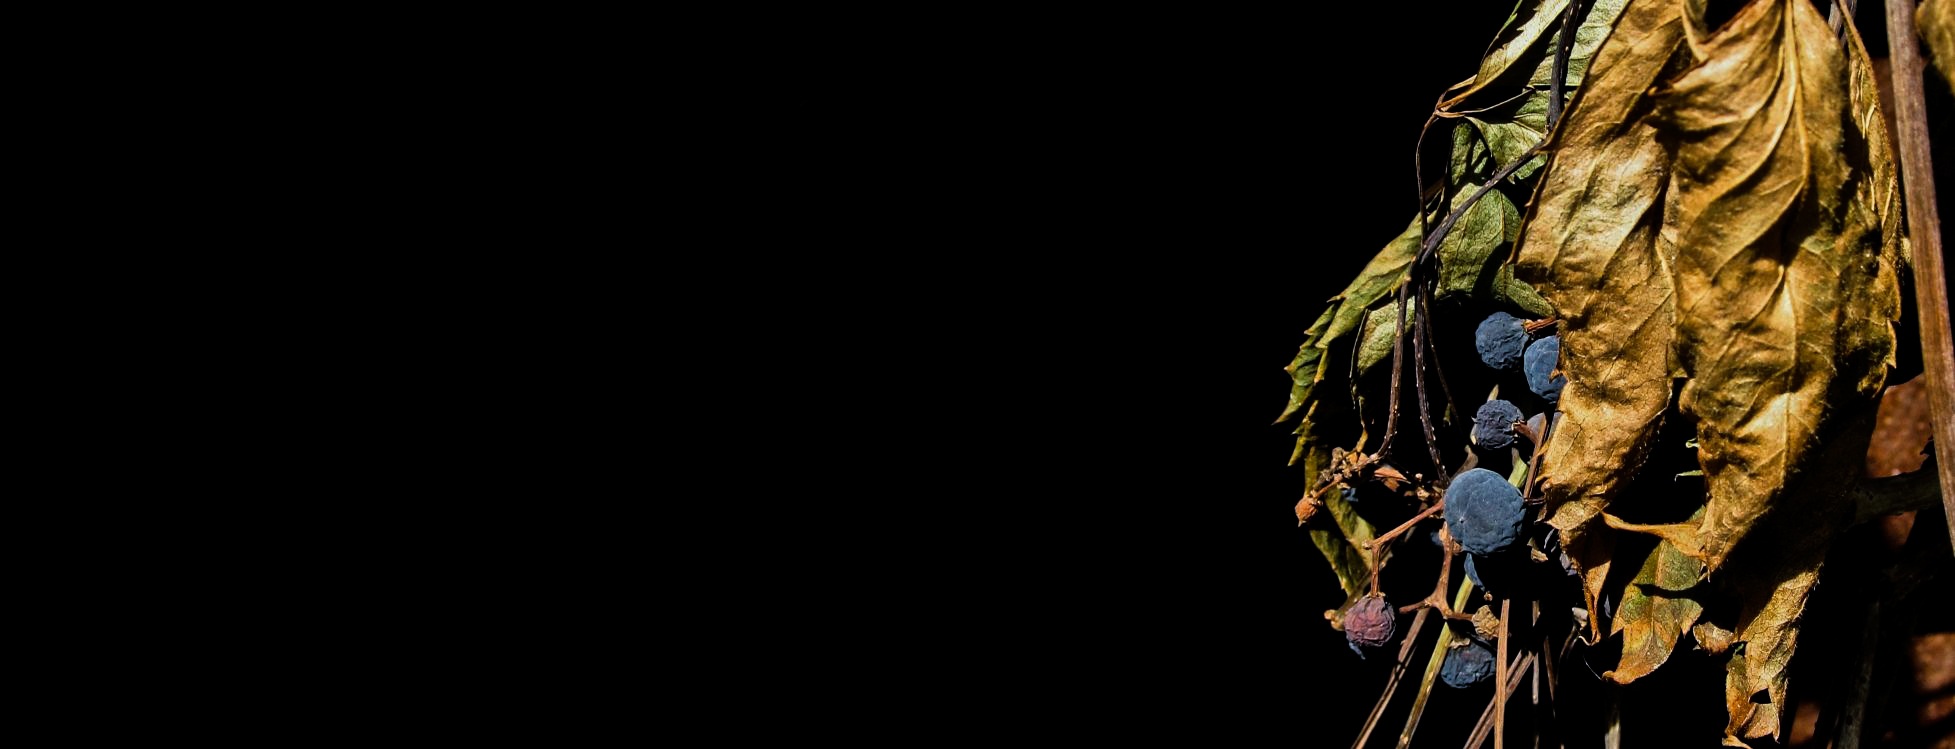
nature, light, plant, fall, autumn, darkness, colorful, season, september, design, decorative, grapes, seasonal, november, october, screenshot, passing, fall season, wither, background for quote